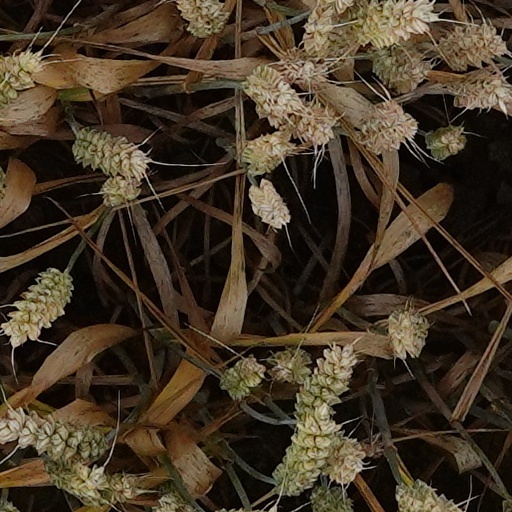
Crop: wheat